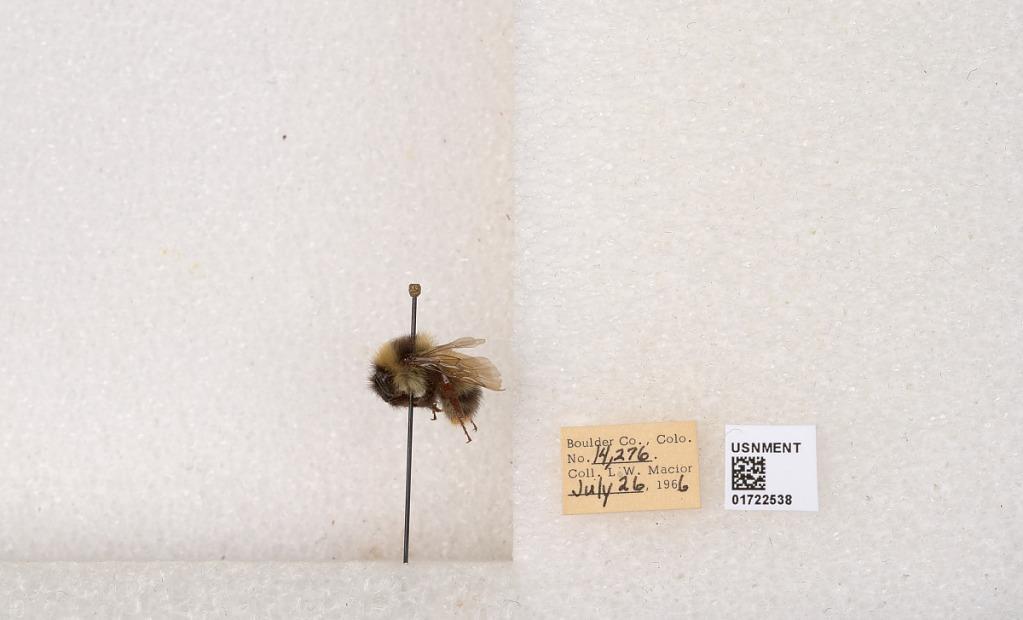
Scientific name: Bombus kirbyellus
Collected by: L. Macior
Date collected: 1966-7-26
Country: United States
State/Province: Colorado
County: Boulder
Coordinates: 40.0925, -105.358